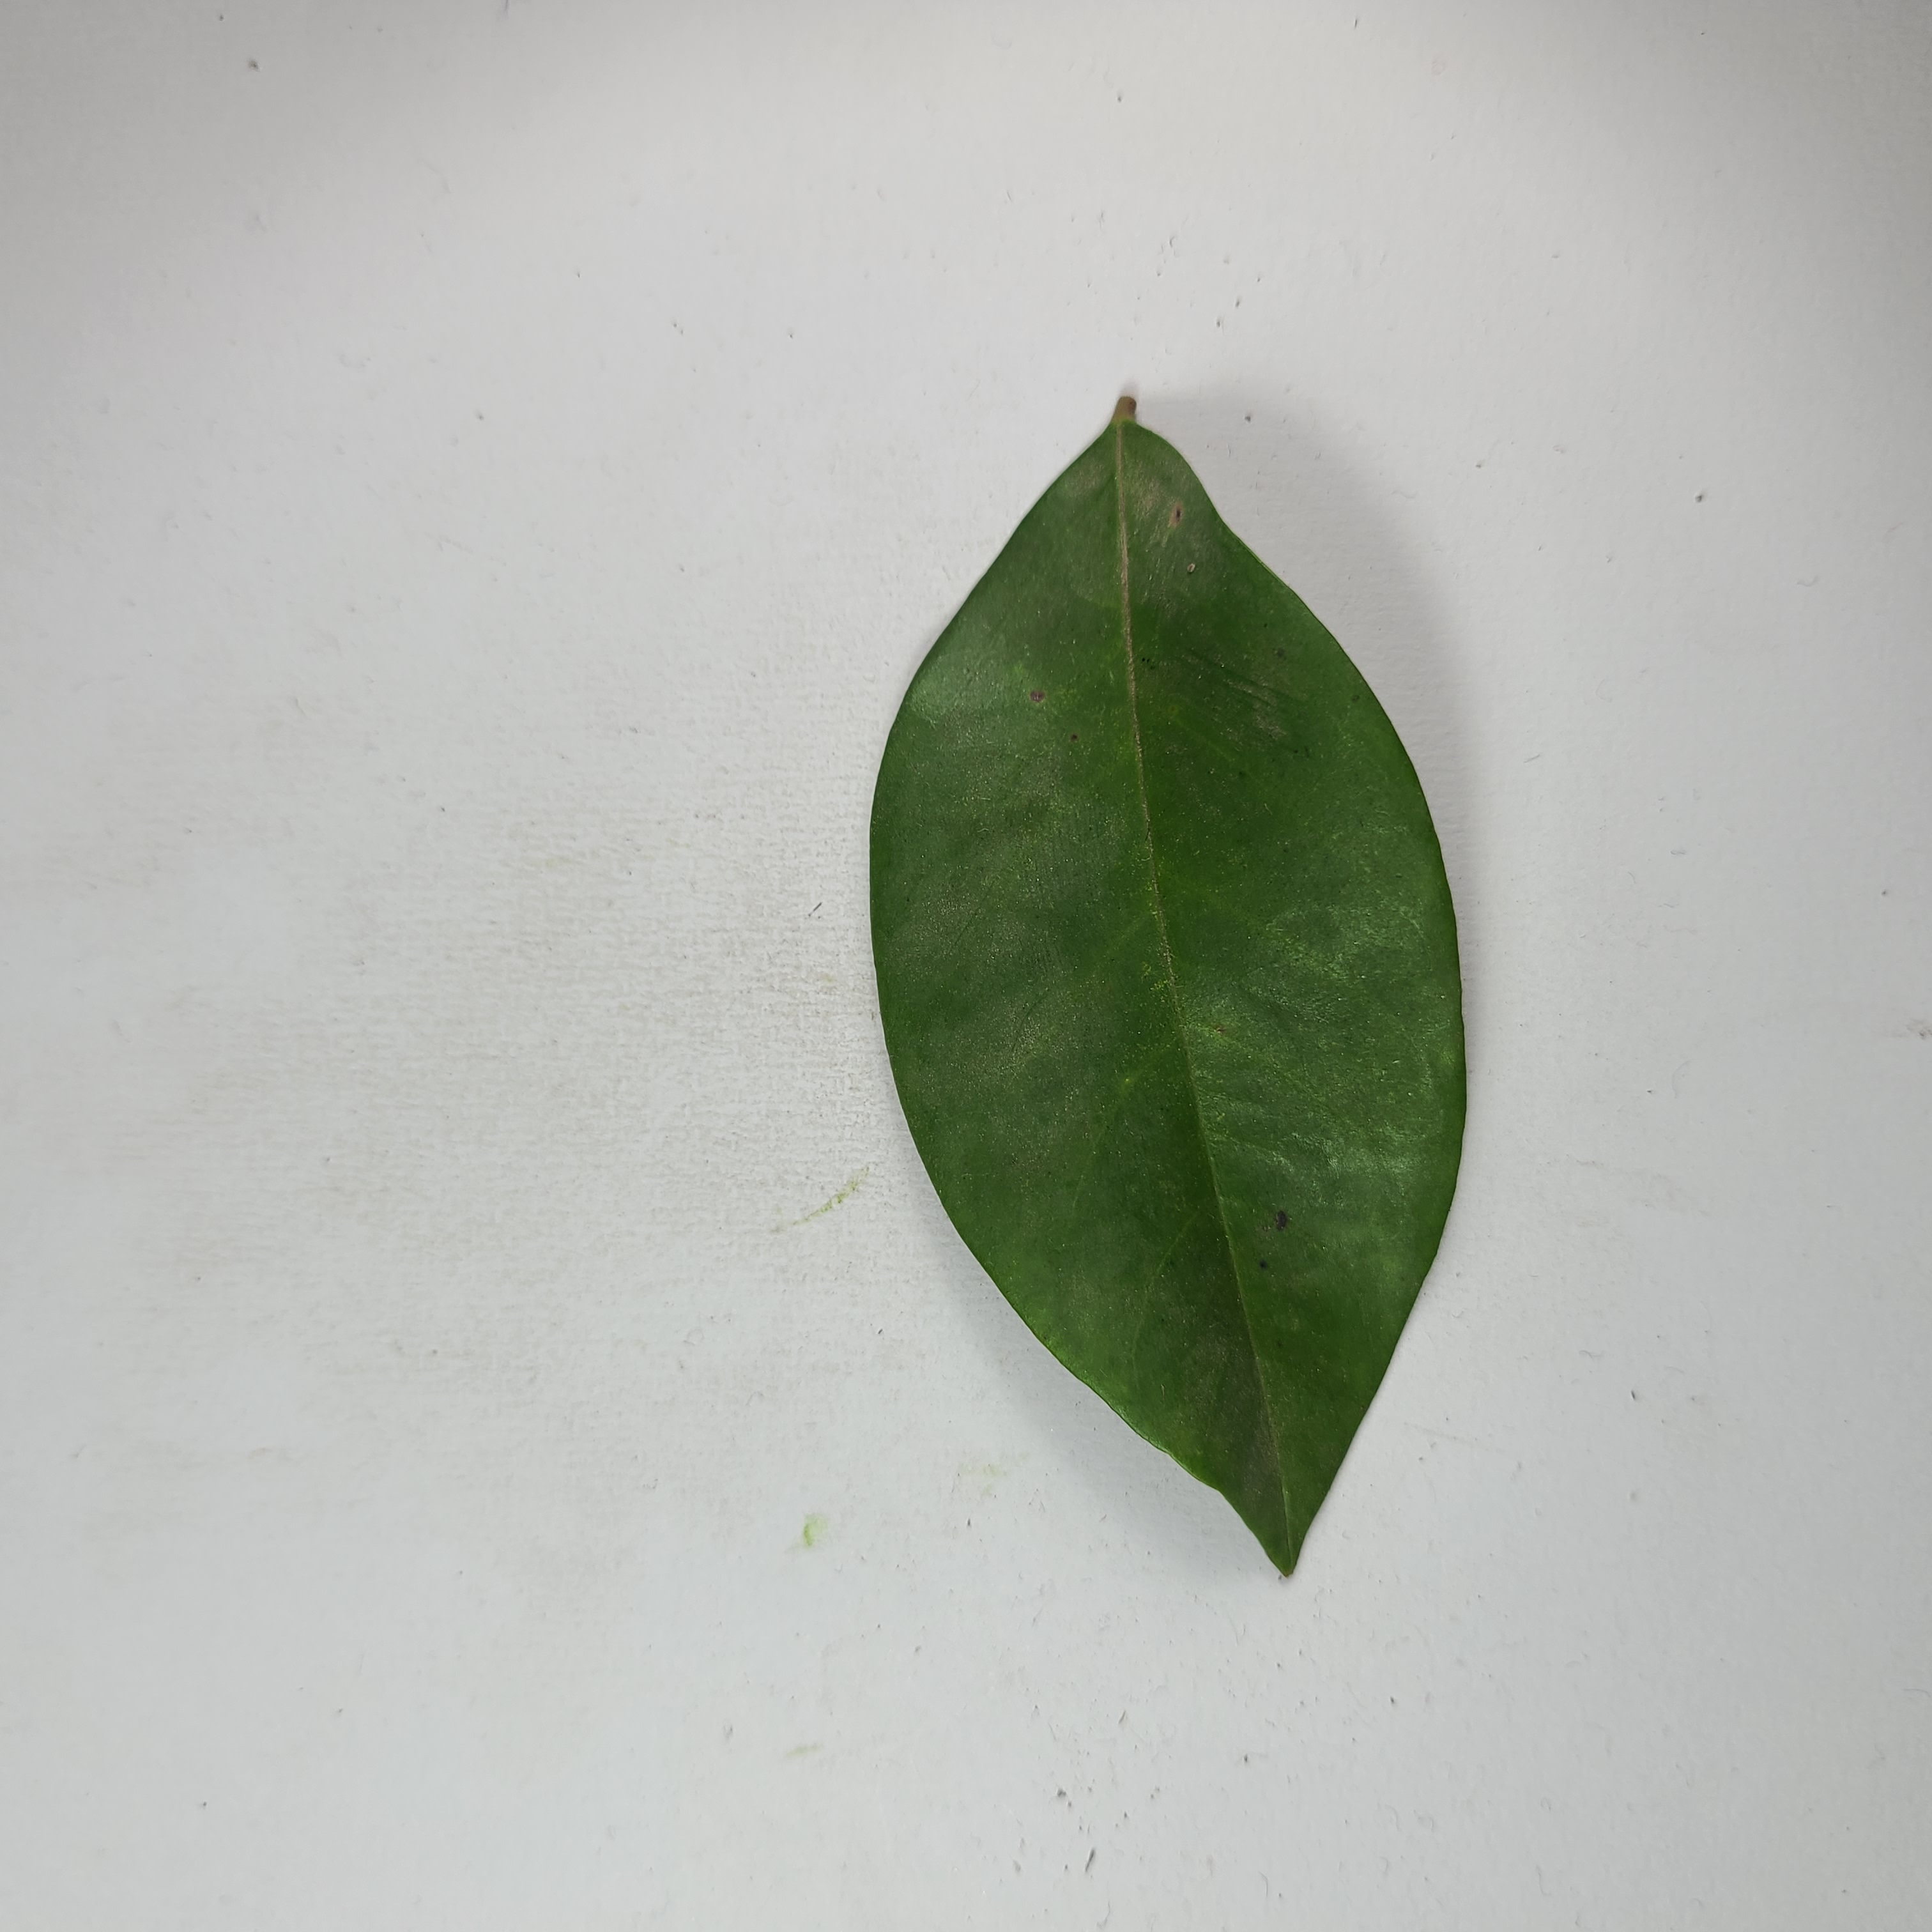
Label: Healthy Leaves